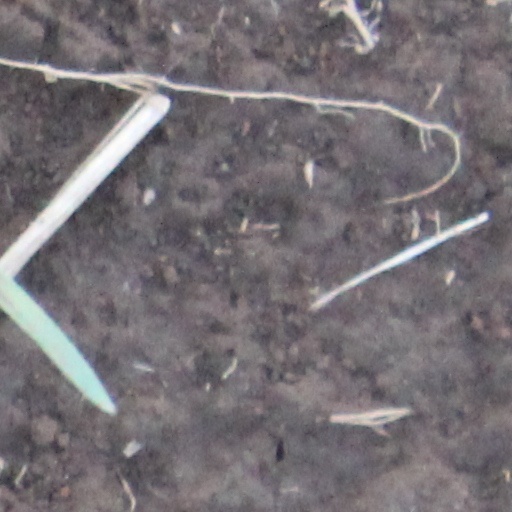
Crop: wheat